Moore–Youse–Maxon House

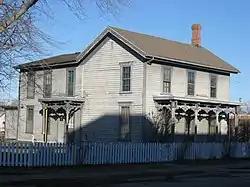
Moore–Youse–Maxon House, January 2012

The Moore–Youse–Maxon House, also known as the Moore–Youse Home Museum, is a historic home located at Muncie, Delaware County, Indiana. It was built about 1860, and is a two-story, three-bay, vernacular Greek Revival style frame dwelling. It features a rebuilt front porch with sawnwork and brackets. It has a two-story rear addition. The house remained in the same family from 1864 to 1982. The building is operated by the Delaware County Historical Society as a historic house museum.